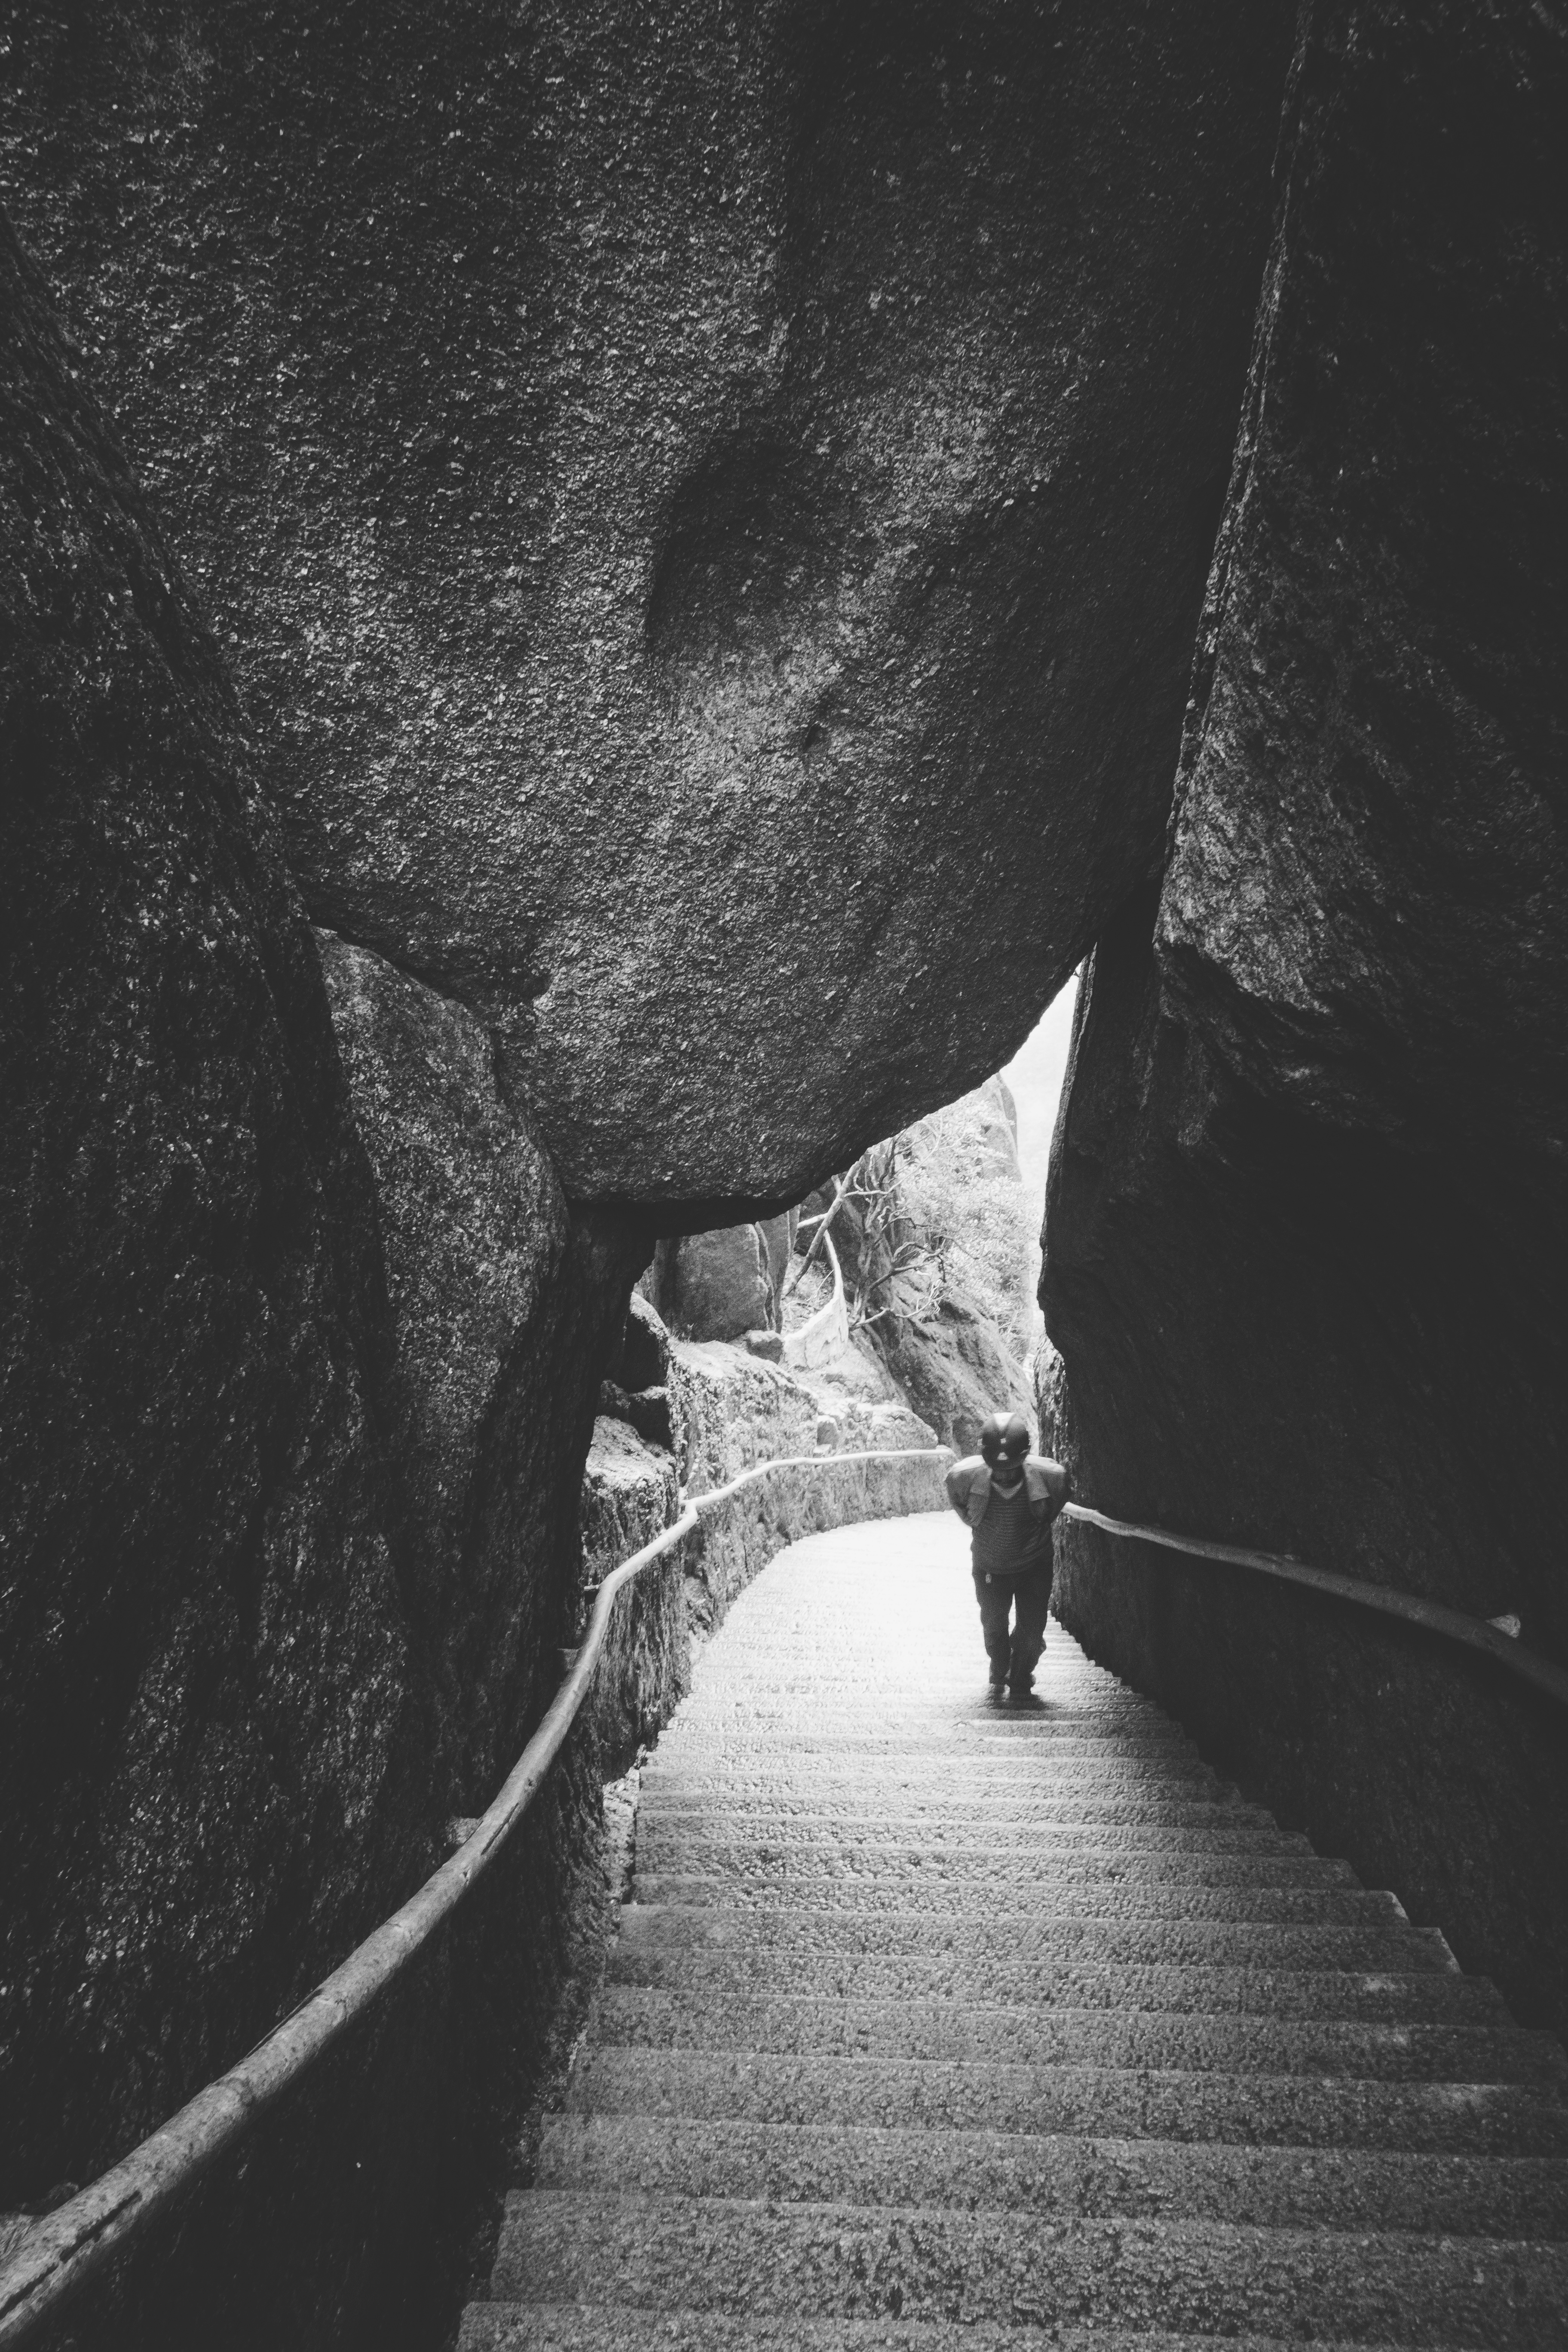
rock, mountain, light, black and white, white, photography, stone, shadow, darkness, black, monochrome, helmet, arc, mine, china, sonystreetphotographer, huangshan, monochrome photography